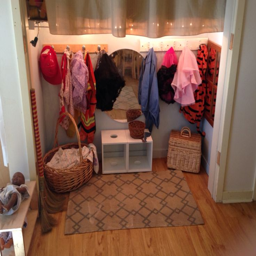
this space used to be a closet with doors .